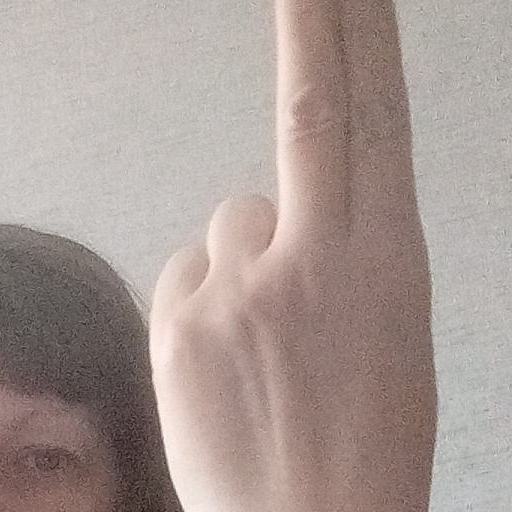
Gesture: two_up_inverted